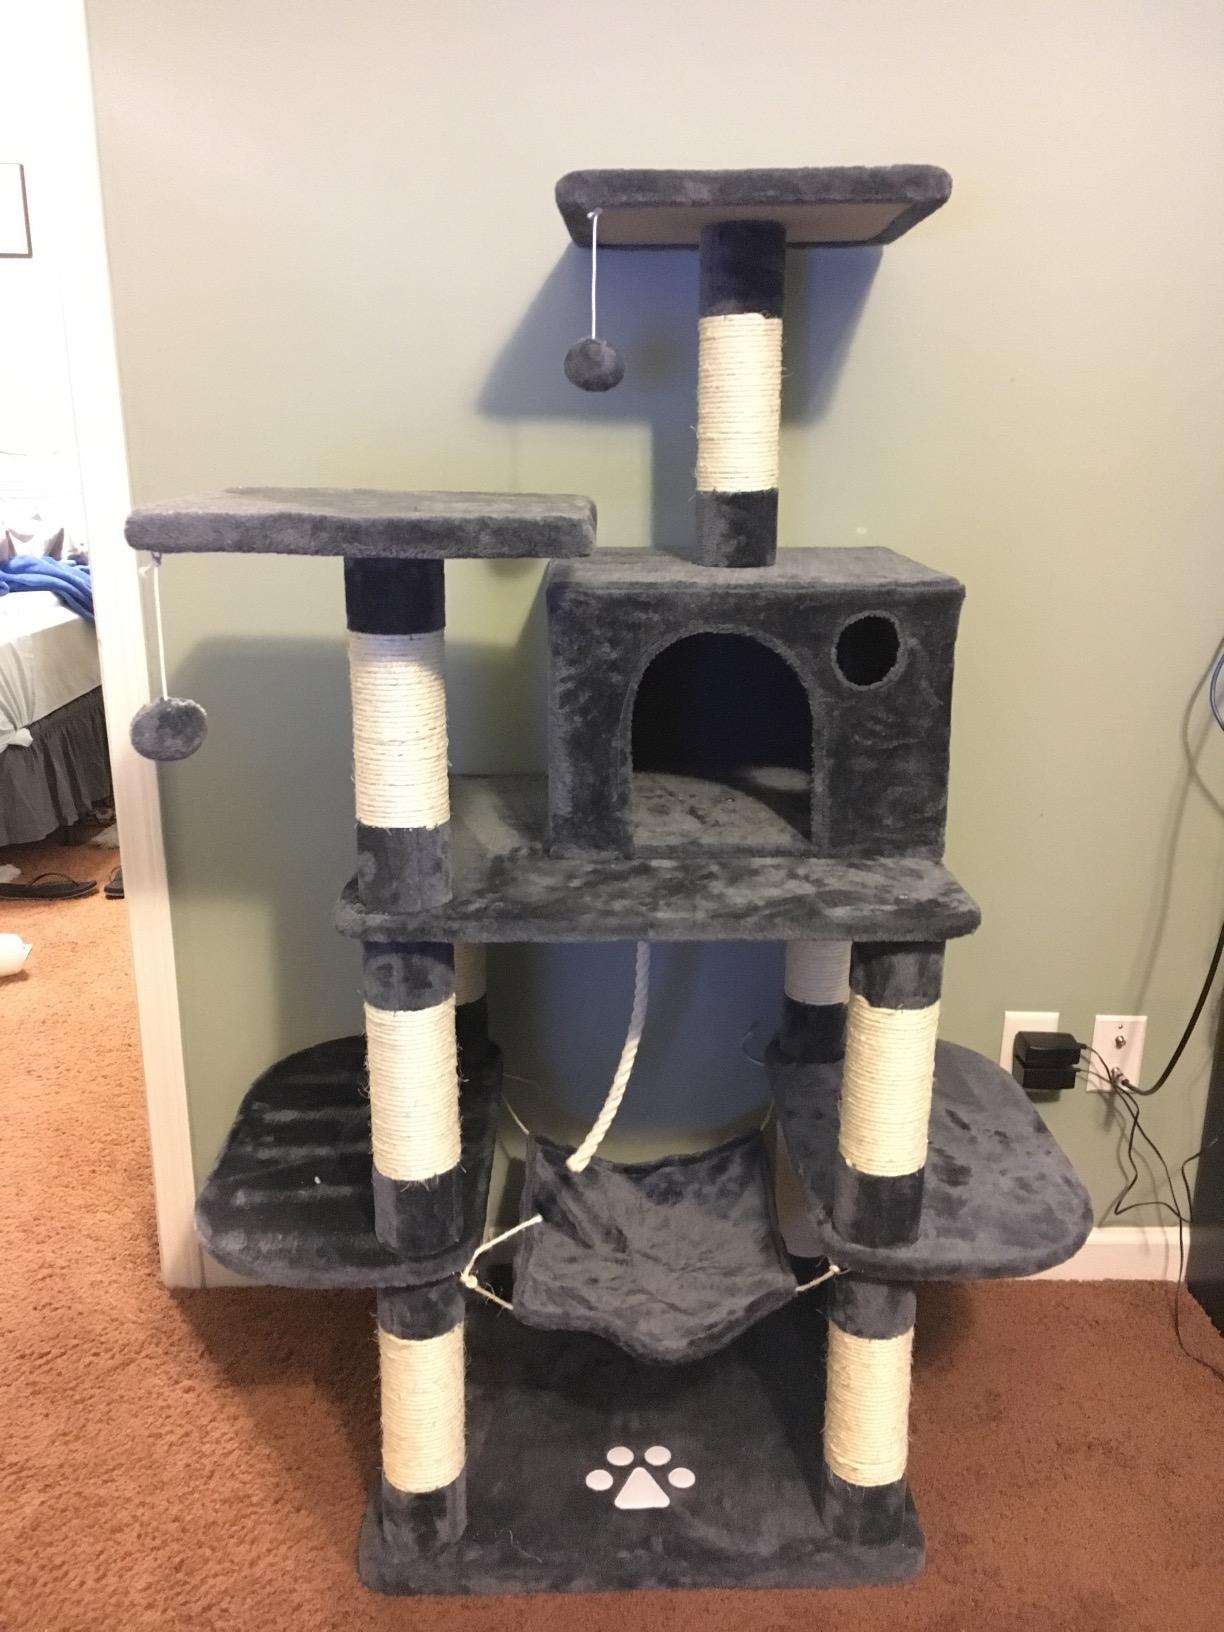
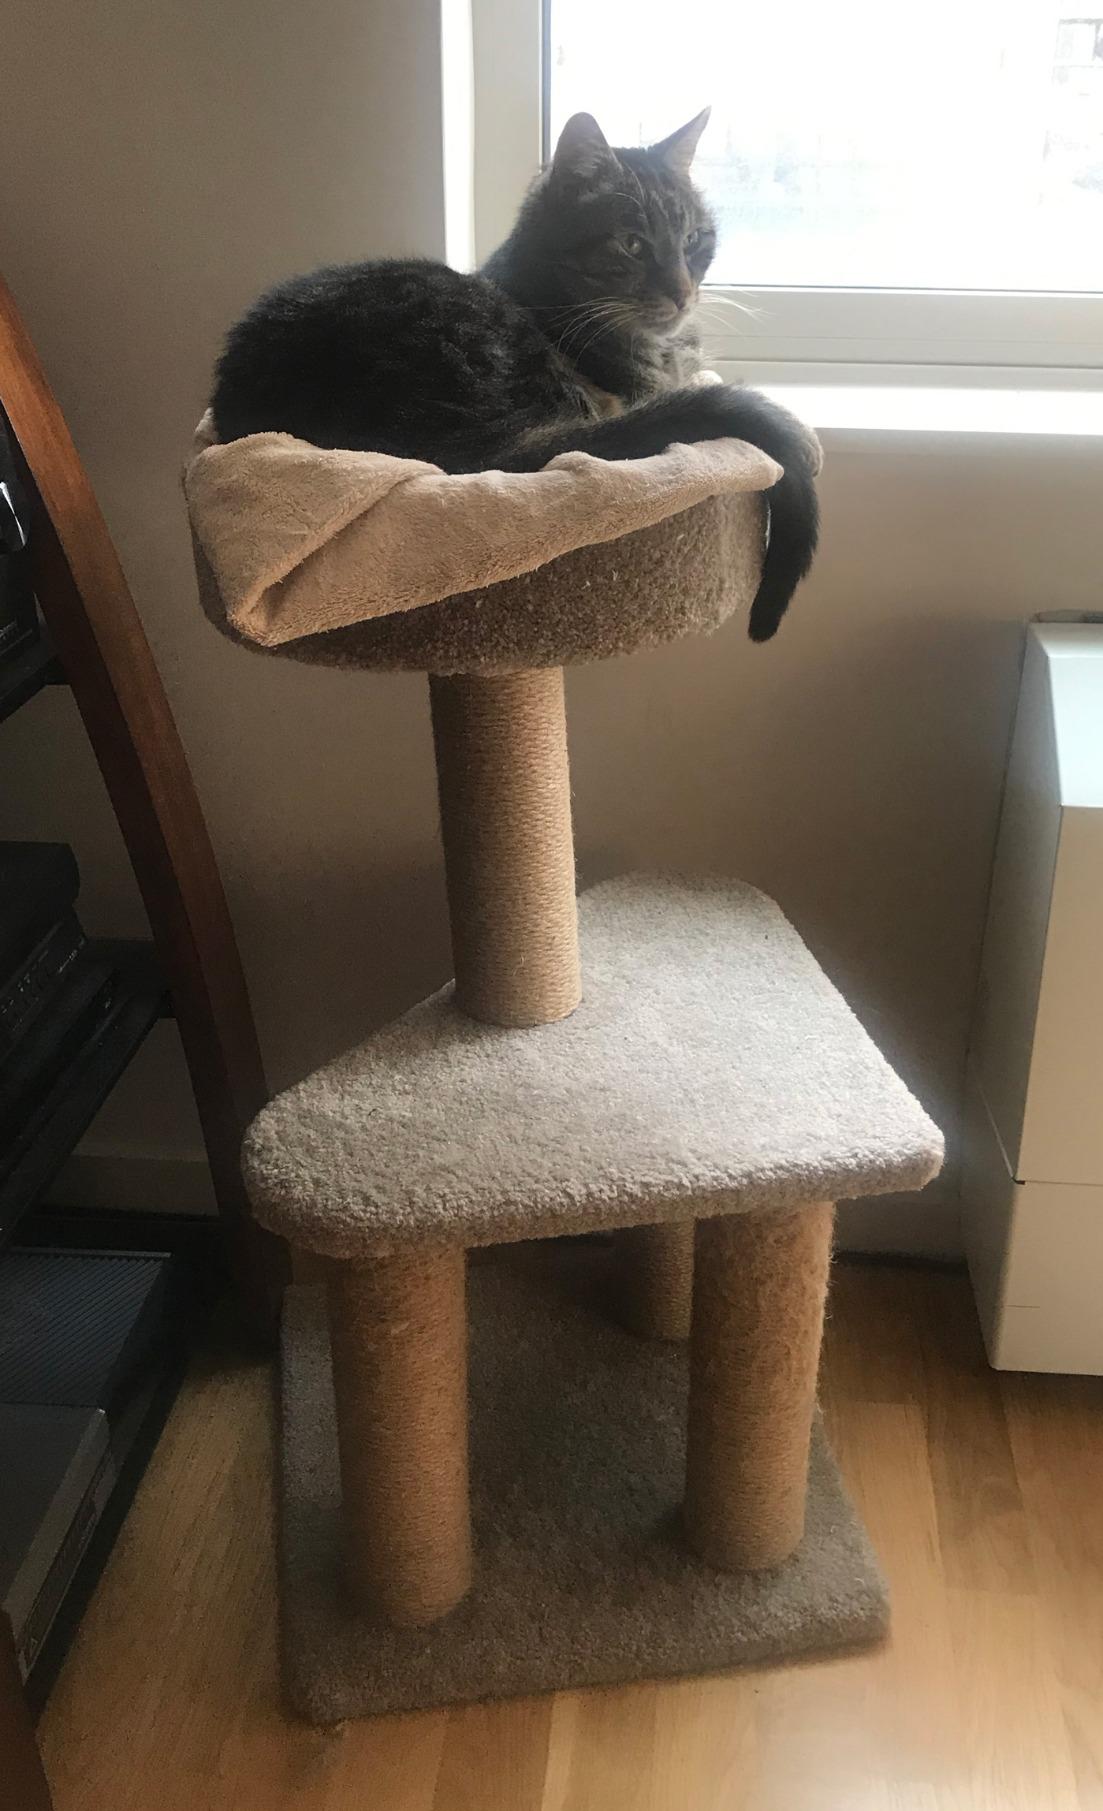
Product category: items_cat tree
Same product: no